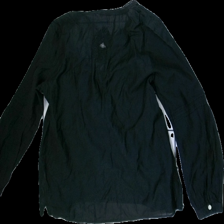
View: back
Type: Blouse
Category: Ladies
Brand: Odd Molly
Colors: Black
Material: 50%cotton 50%viscose
Pattern: Glitter
Cut: Regular, V-collar
Season: Autumn
Smell: Minor
Price range: 100-150
Recommended usage: Reuse